Texas Longhorns women's basketball

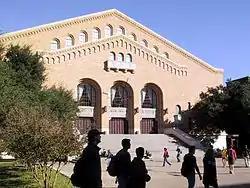
Front façade of Gregory Gymnasium

The 1986-87 season saw the previous year's NCAA Final Four MVP Clarissa Davis and 1988 Olympian Andrea Lloyd lead the team to their 5th straight undefeated Southwest Conference season and conference championship and then back to the Final Four, hosted in Austin. The Lady Longhorns fell in the national semifinals, 70-67, to nemesis Louisiana Tech. Conradt won Conference Coach of the year for the 5th time in a row, Lloyd was named conference Player of the Year and Davis was named the Naismith National Player of the Year.